The Dong-A Ilbo

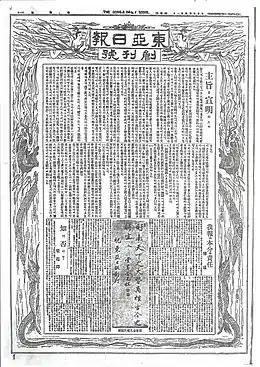
First issue on 1 April 1920

The Dong-A Ilbo is a daily Korean-language newspaper published in South Korea. It is considered a newspaper of record in the country, and was founded in 1920. The paper has been a significant presence in Korean society and history, especially during the 1910–1945 Japanese colonial period, when it was seen as a forerunner in the Korean independence movement.